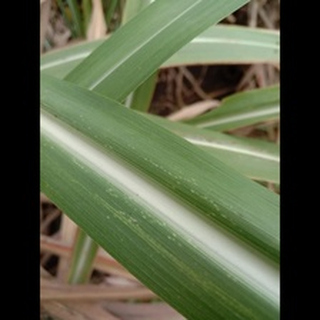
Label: sugarcane_mosaic